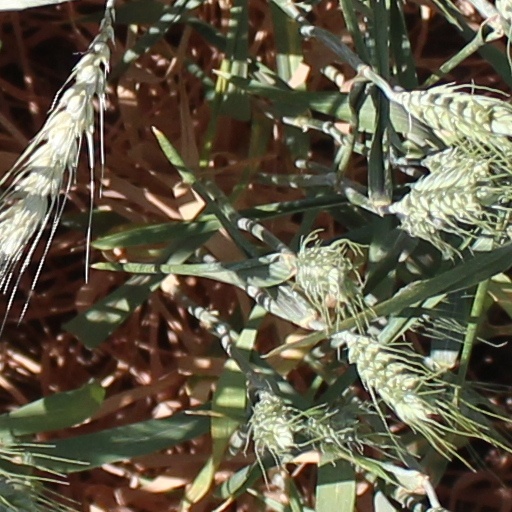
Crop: wheat